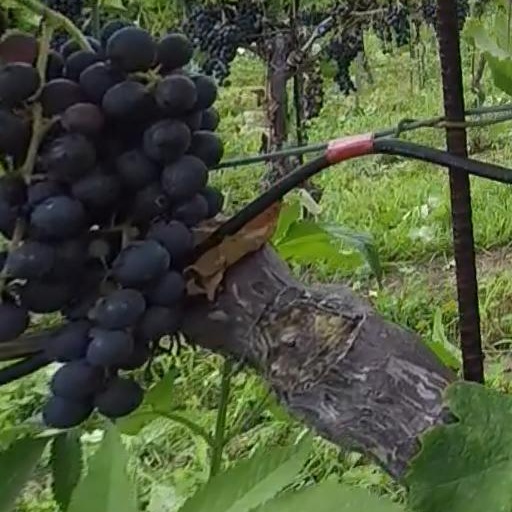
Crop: grape